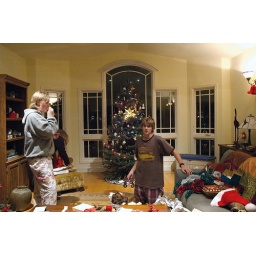
AML Sky BDL with Xmas tree in Sandringham home 12-12-04